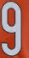
Number: 9